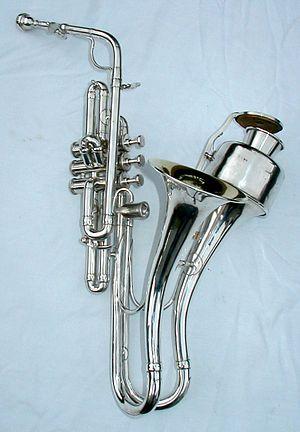
Le jazzophone est un instrument de musique de la famille des cuivres dont l'embouchure et les pistons sont similaires à ceux d'une trompette mais dont le corps rappelle la forme du saxophone, bien qu'il n'ait rien à voir avec ce dernier. Il possède deux pavillons, l'un étant ouvert et l'autre à clapet. L'interprète ne peut utiliser que l'un des deux en même temps, mais il peut passer de l'un à l'autre afin d'avoir le son tantôt d'une trompette, tantôt d'une trompette bouchée.